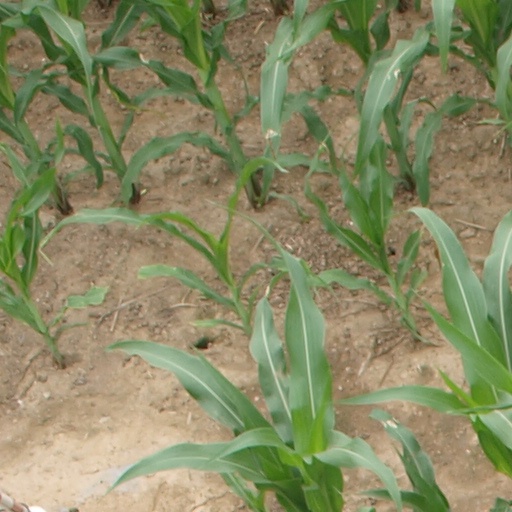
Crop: maize; corn